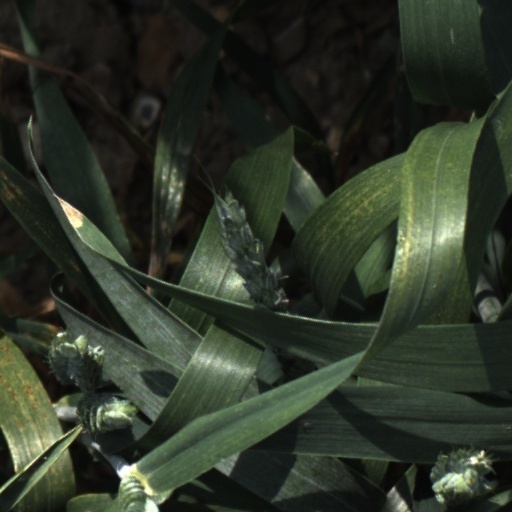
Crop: wheat